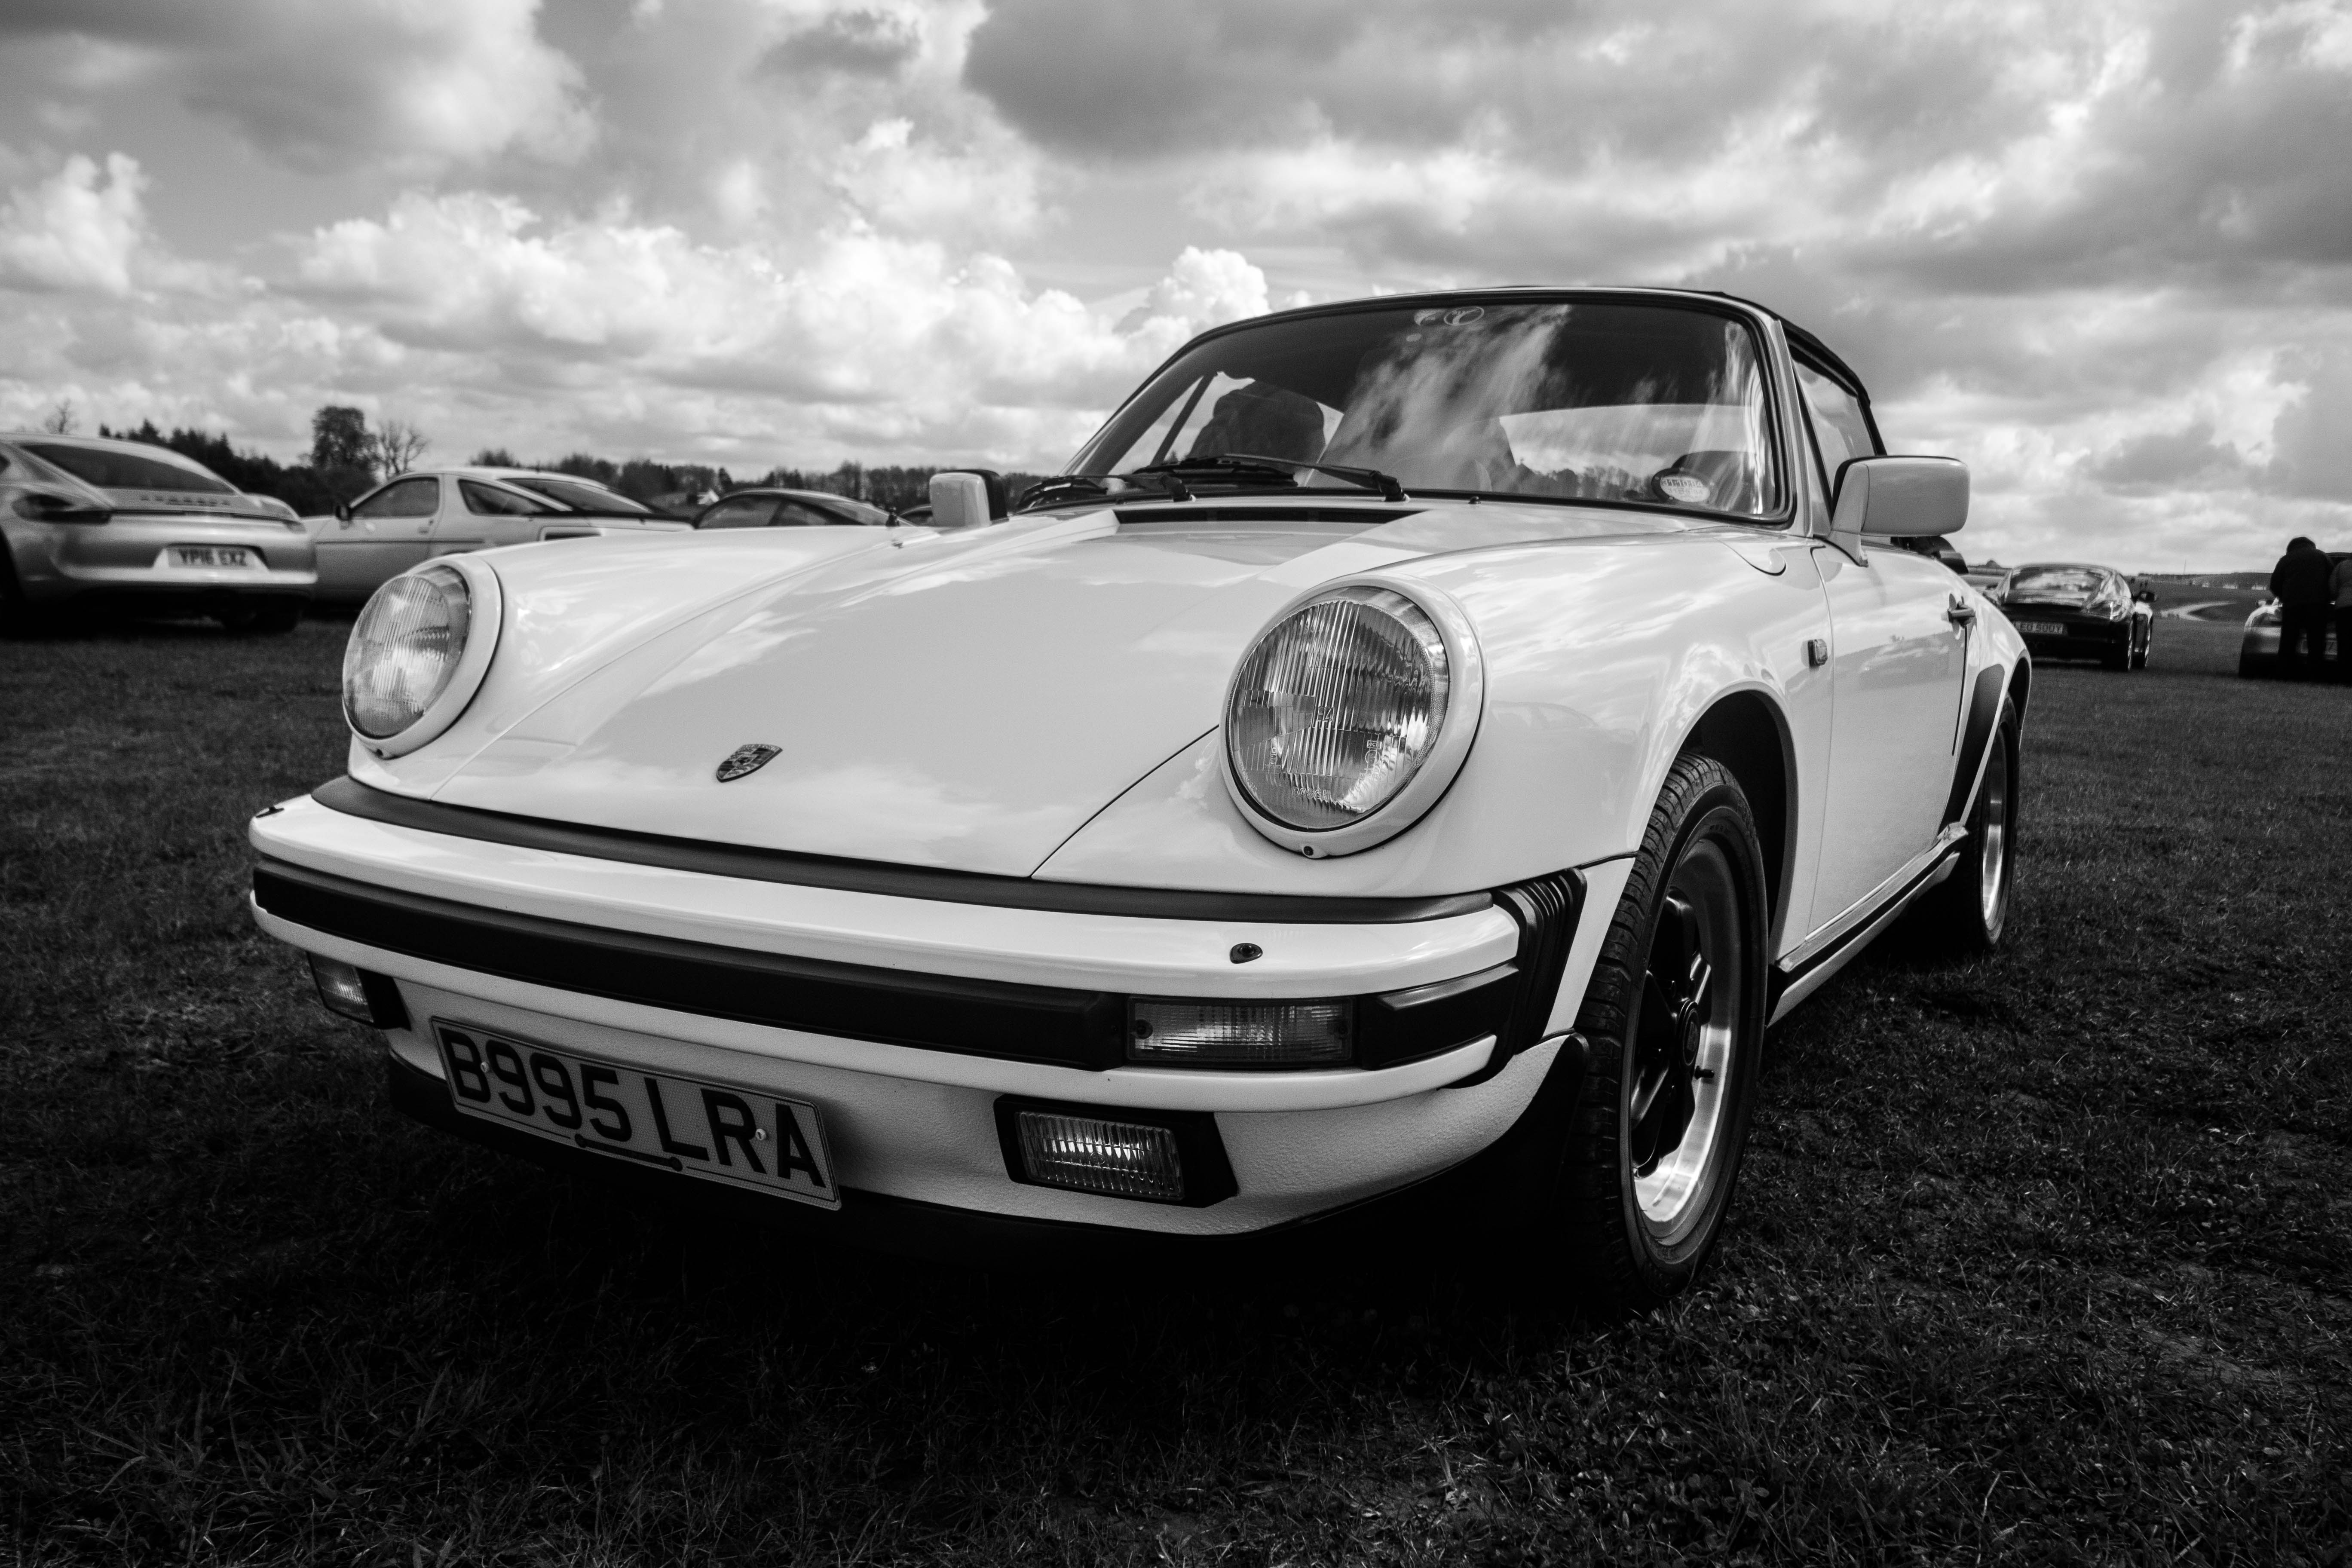
sky, car, wheel, vehicle, automotive, sports car, supercar, 911, convertible, coupe, porsche, antique car, land vehicle, porsche 911, automobile make, automotive exterior, automotive design, performance car, porsche 911 classic, porsche 959, ruf ctr